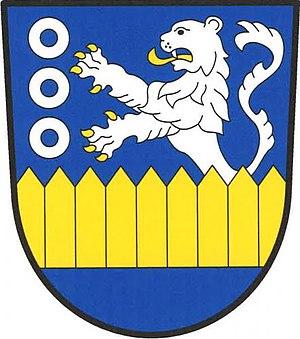
Češov est une commune du district de Jičín, dans la région de Hradec Králové, en République tchèque. Sa population s'élevait à 215 habitants en 2017.